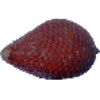
Label: Salak 1